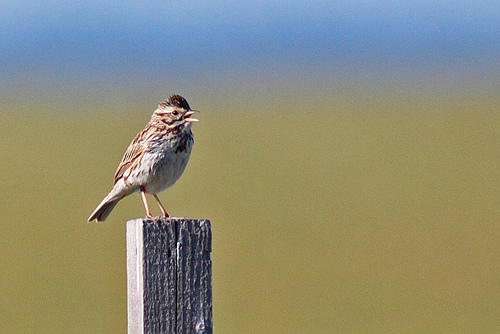
this bird has a white belly with a dark brown crown.
this bird has a brown crown, brown eyes, a whitish beak and white feet and tarsus as well as brown and white wings.
this is a small bird with a short, flat bill. the crown is brown with upstanding feathers. the superciliary is white and the cheek patch is a more dark brown. the rest of the bird is brown in color.
this is a grey bird with a brown wing and a brown crown.
this bird has a speckled belly and breast with a short pointy bill.
this particular bird has a gray belly and brown breasts and a small white bill
this bird has wings that are brown and has a white belly
this bird is white and brown in color, with a sharp brown beak.
this multicolored white and brown bird has a darker crown and a sharp, pointed bill.
this bird has wings that are brown and has a white belly
Species: Savannah Sparrow